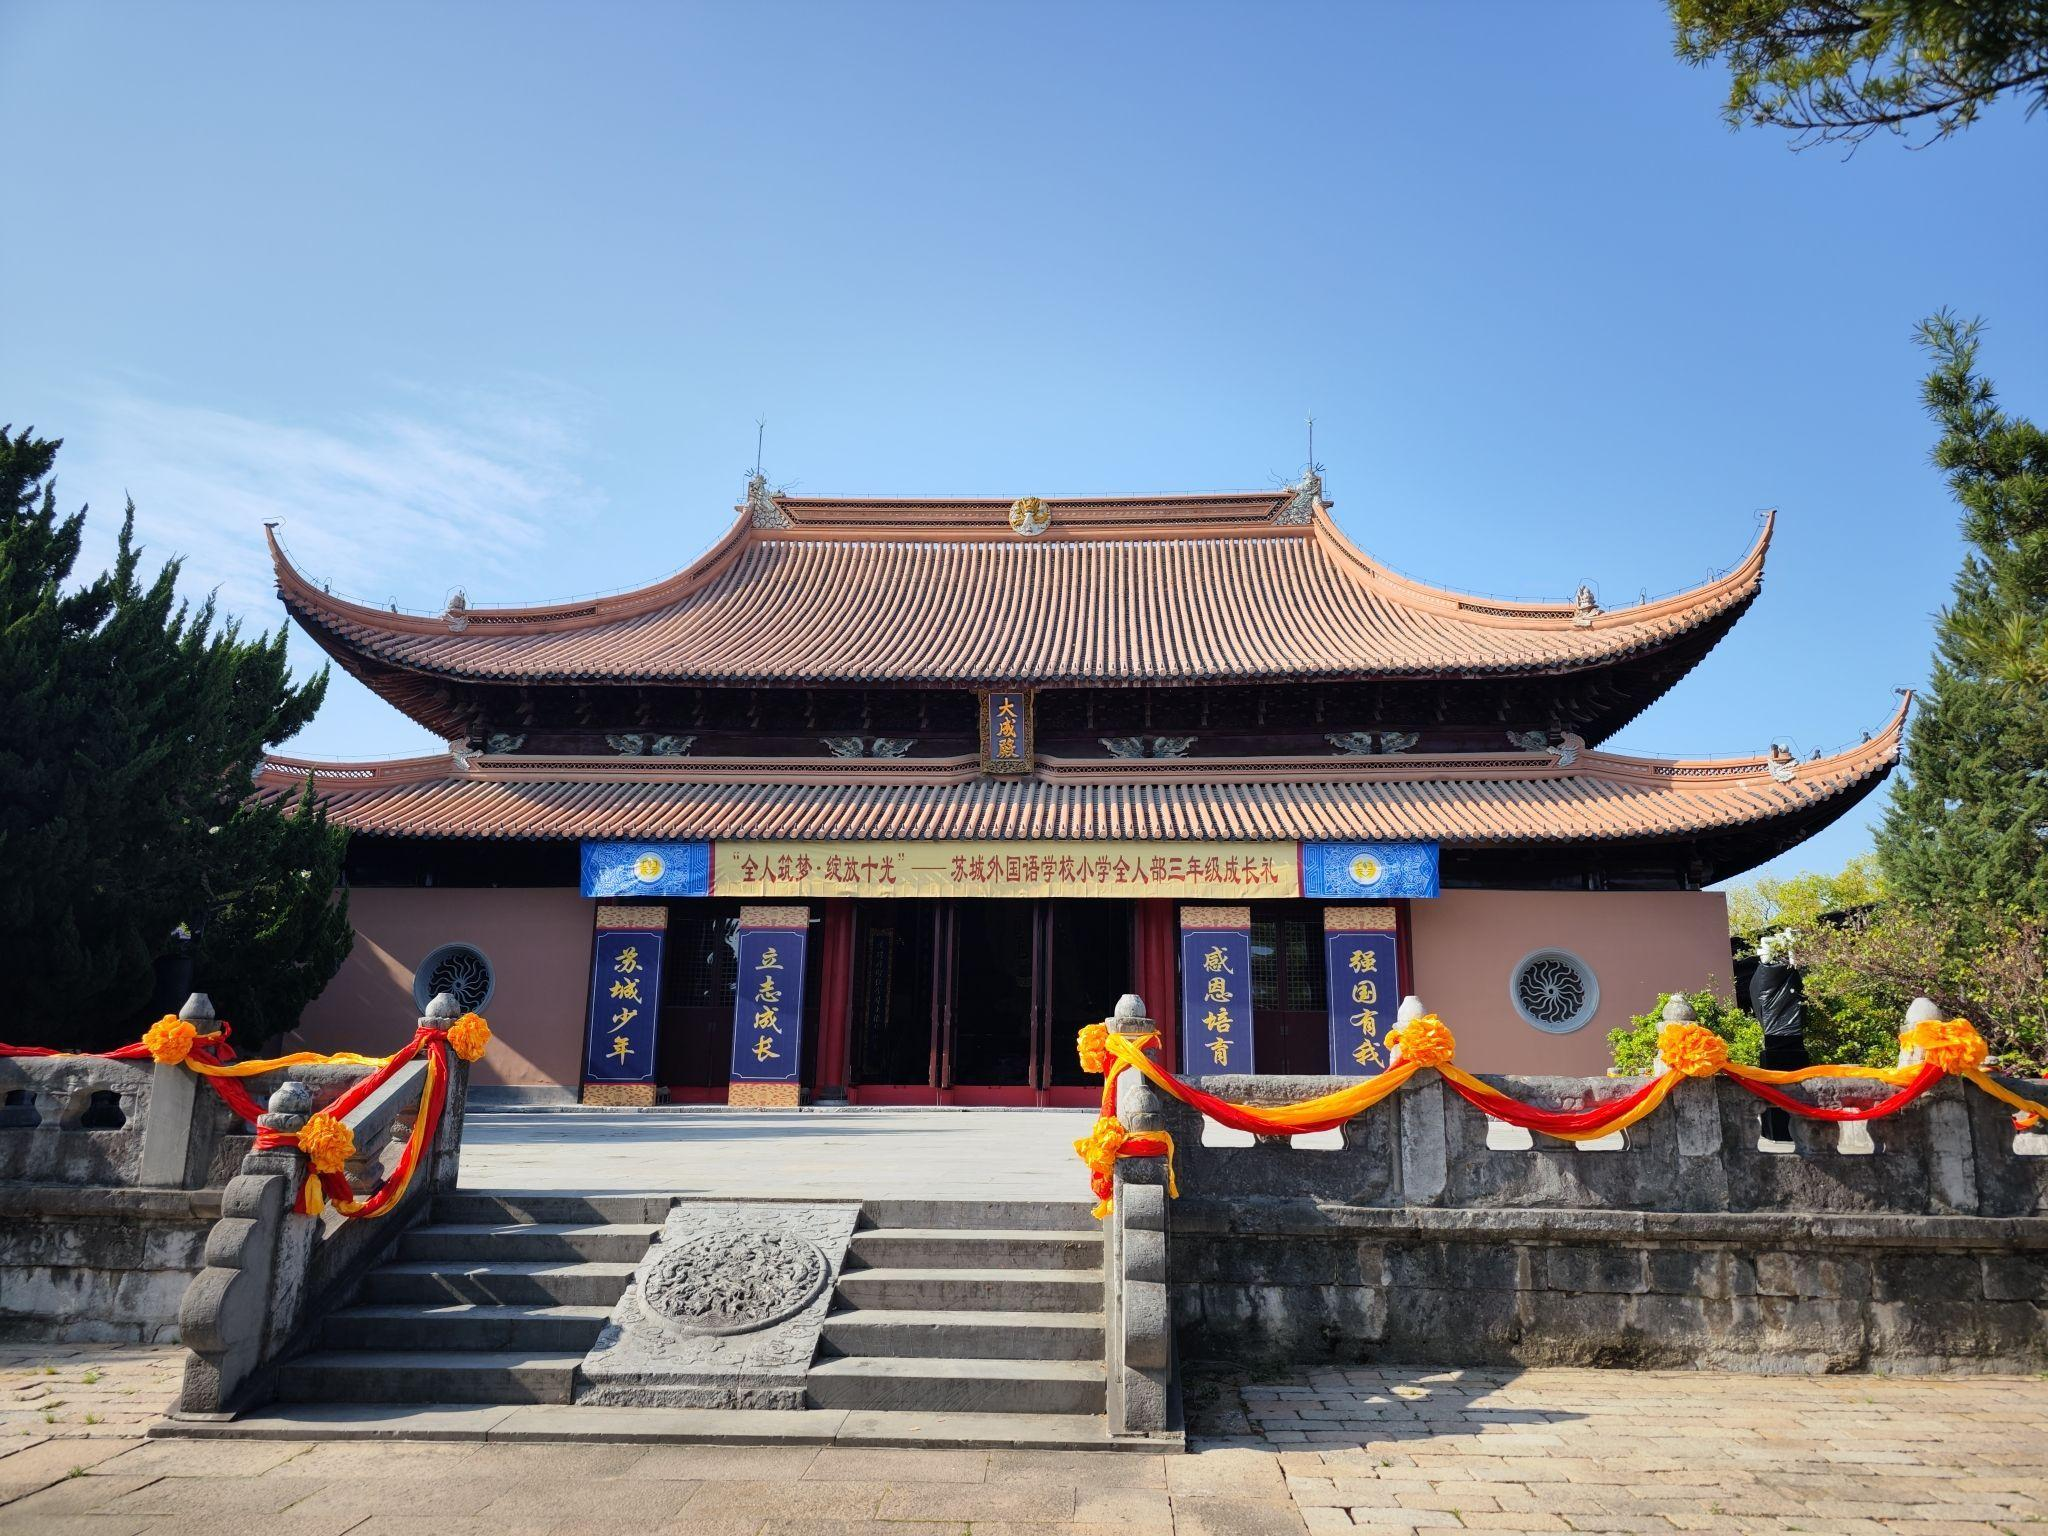
地标名称：苏州碑刻博物馆
所在城市：苏州市·姑苏区